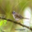
Label: bird